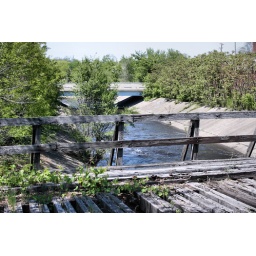
This old train bridge is a bit hard to find right in the downtown Battle Creek Area.